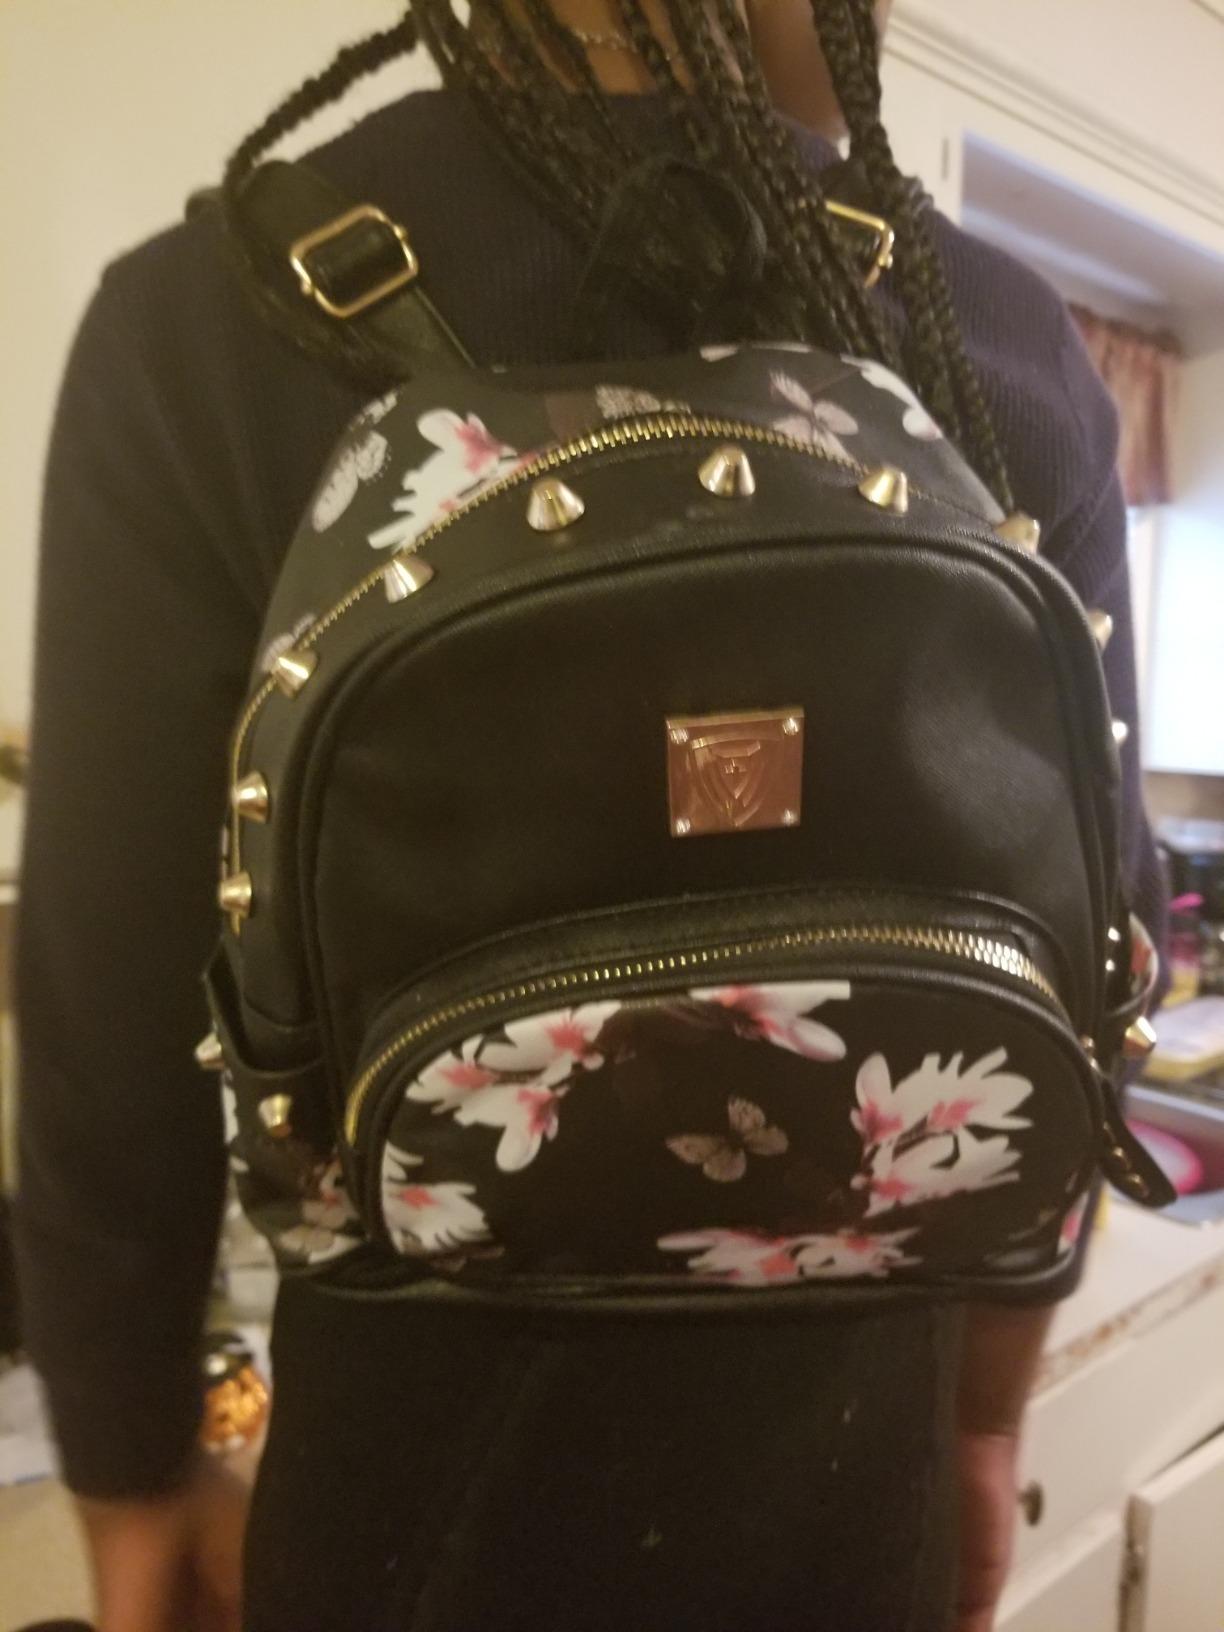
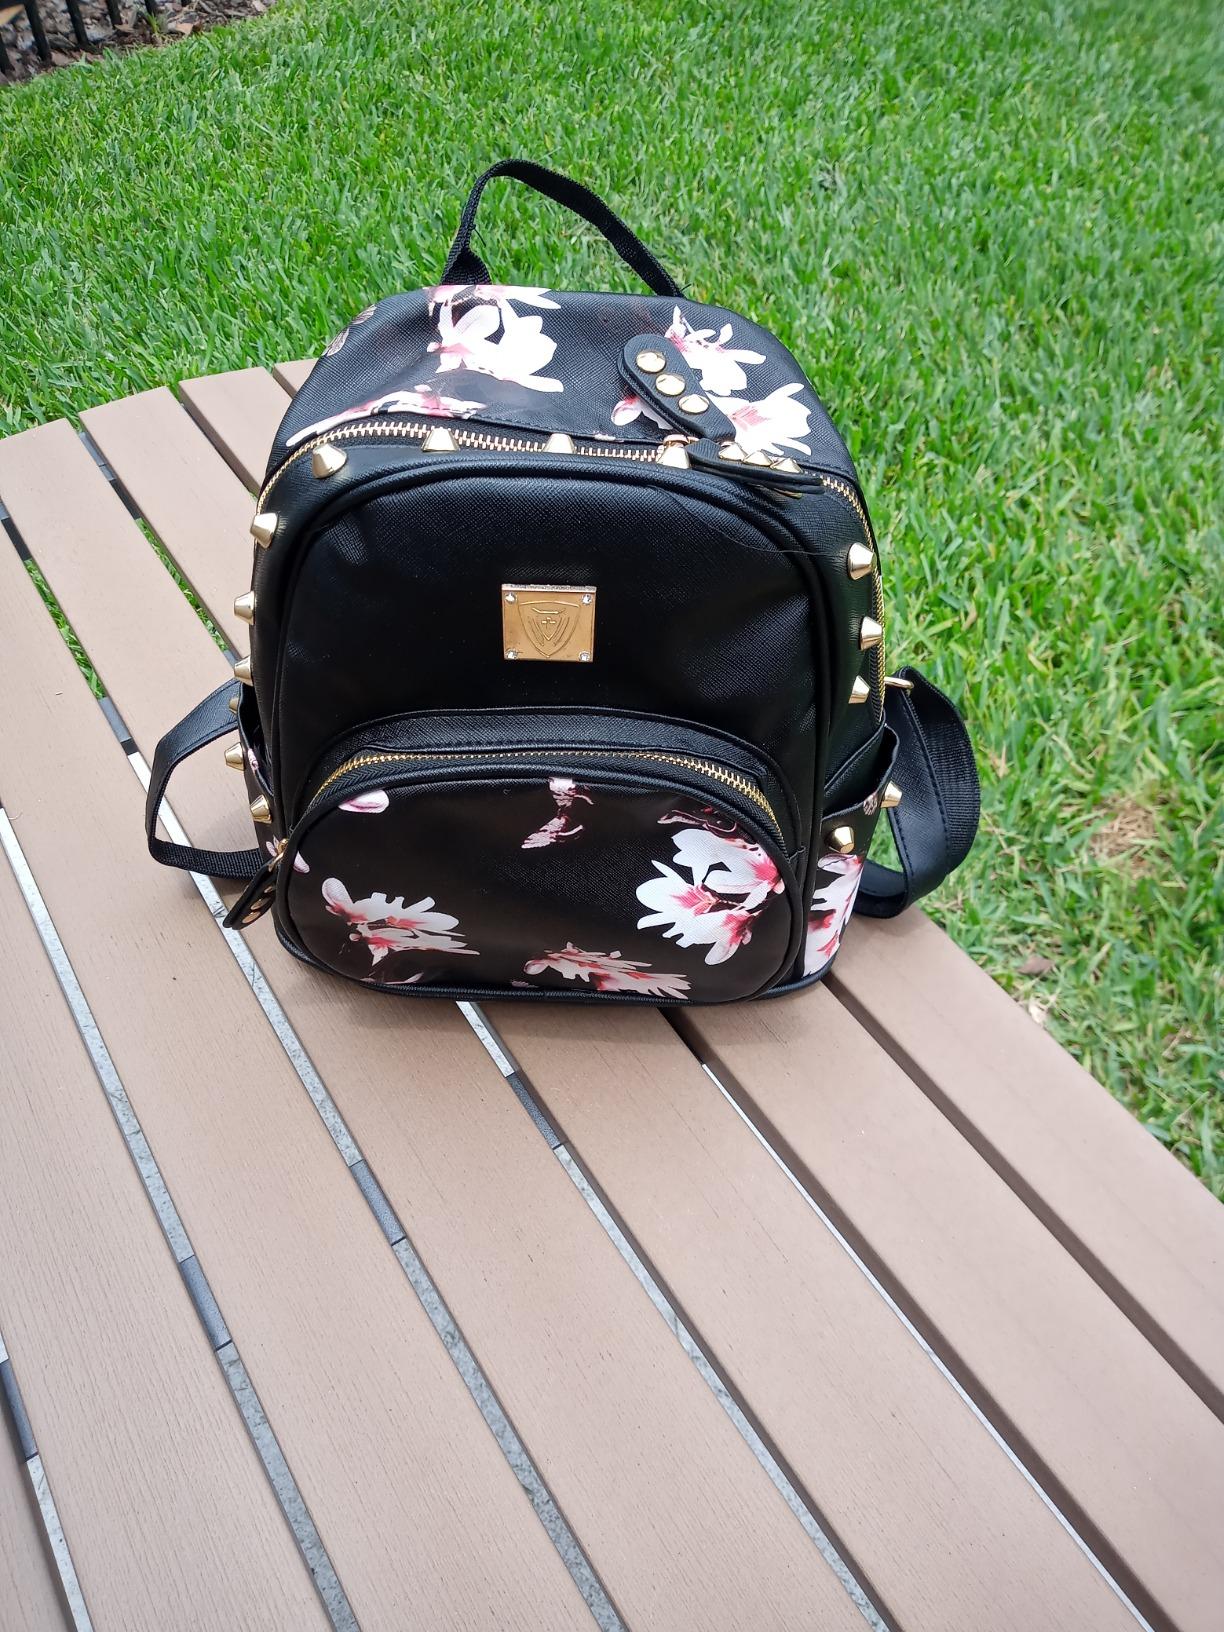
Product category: accessories_handbag
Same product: yes